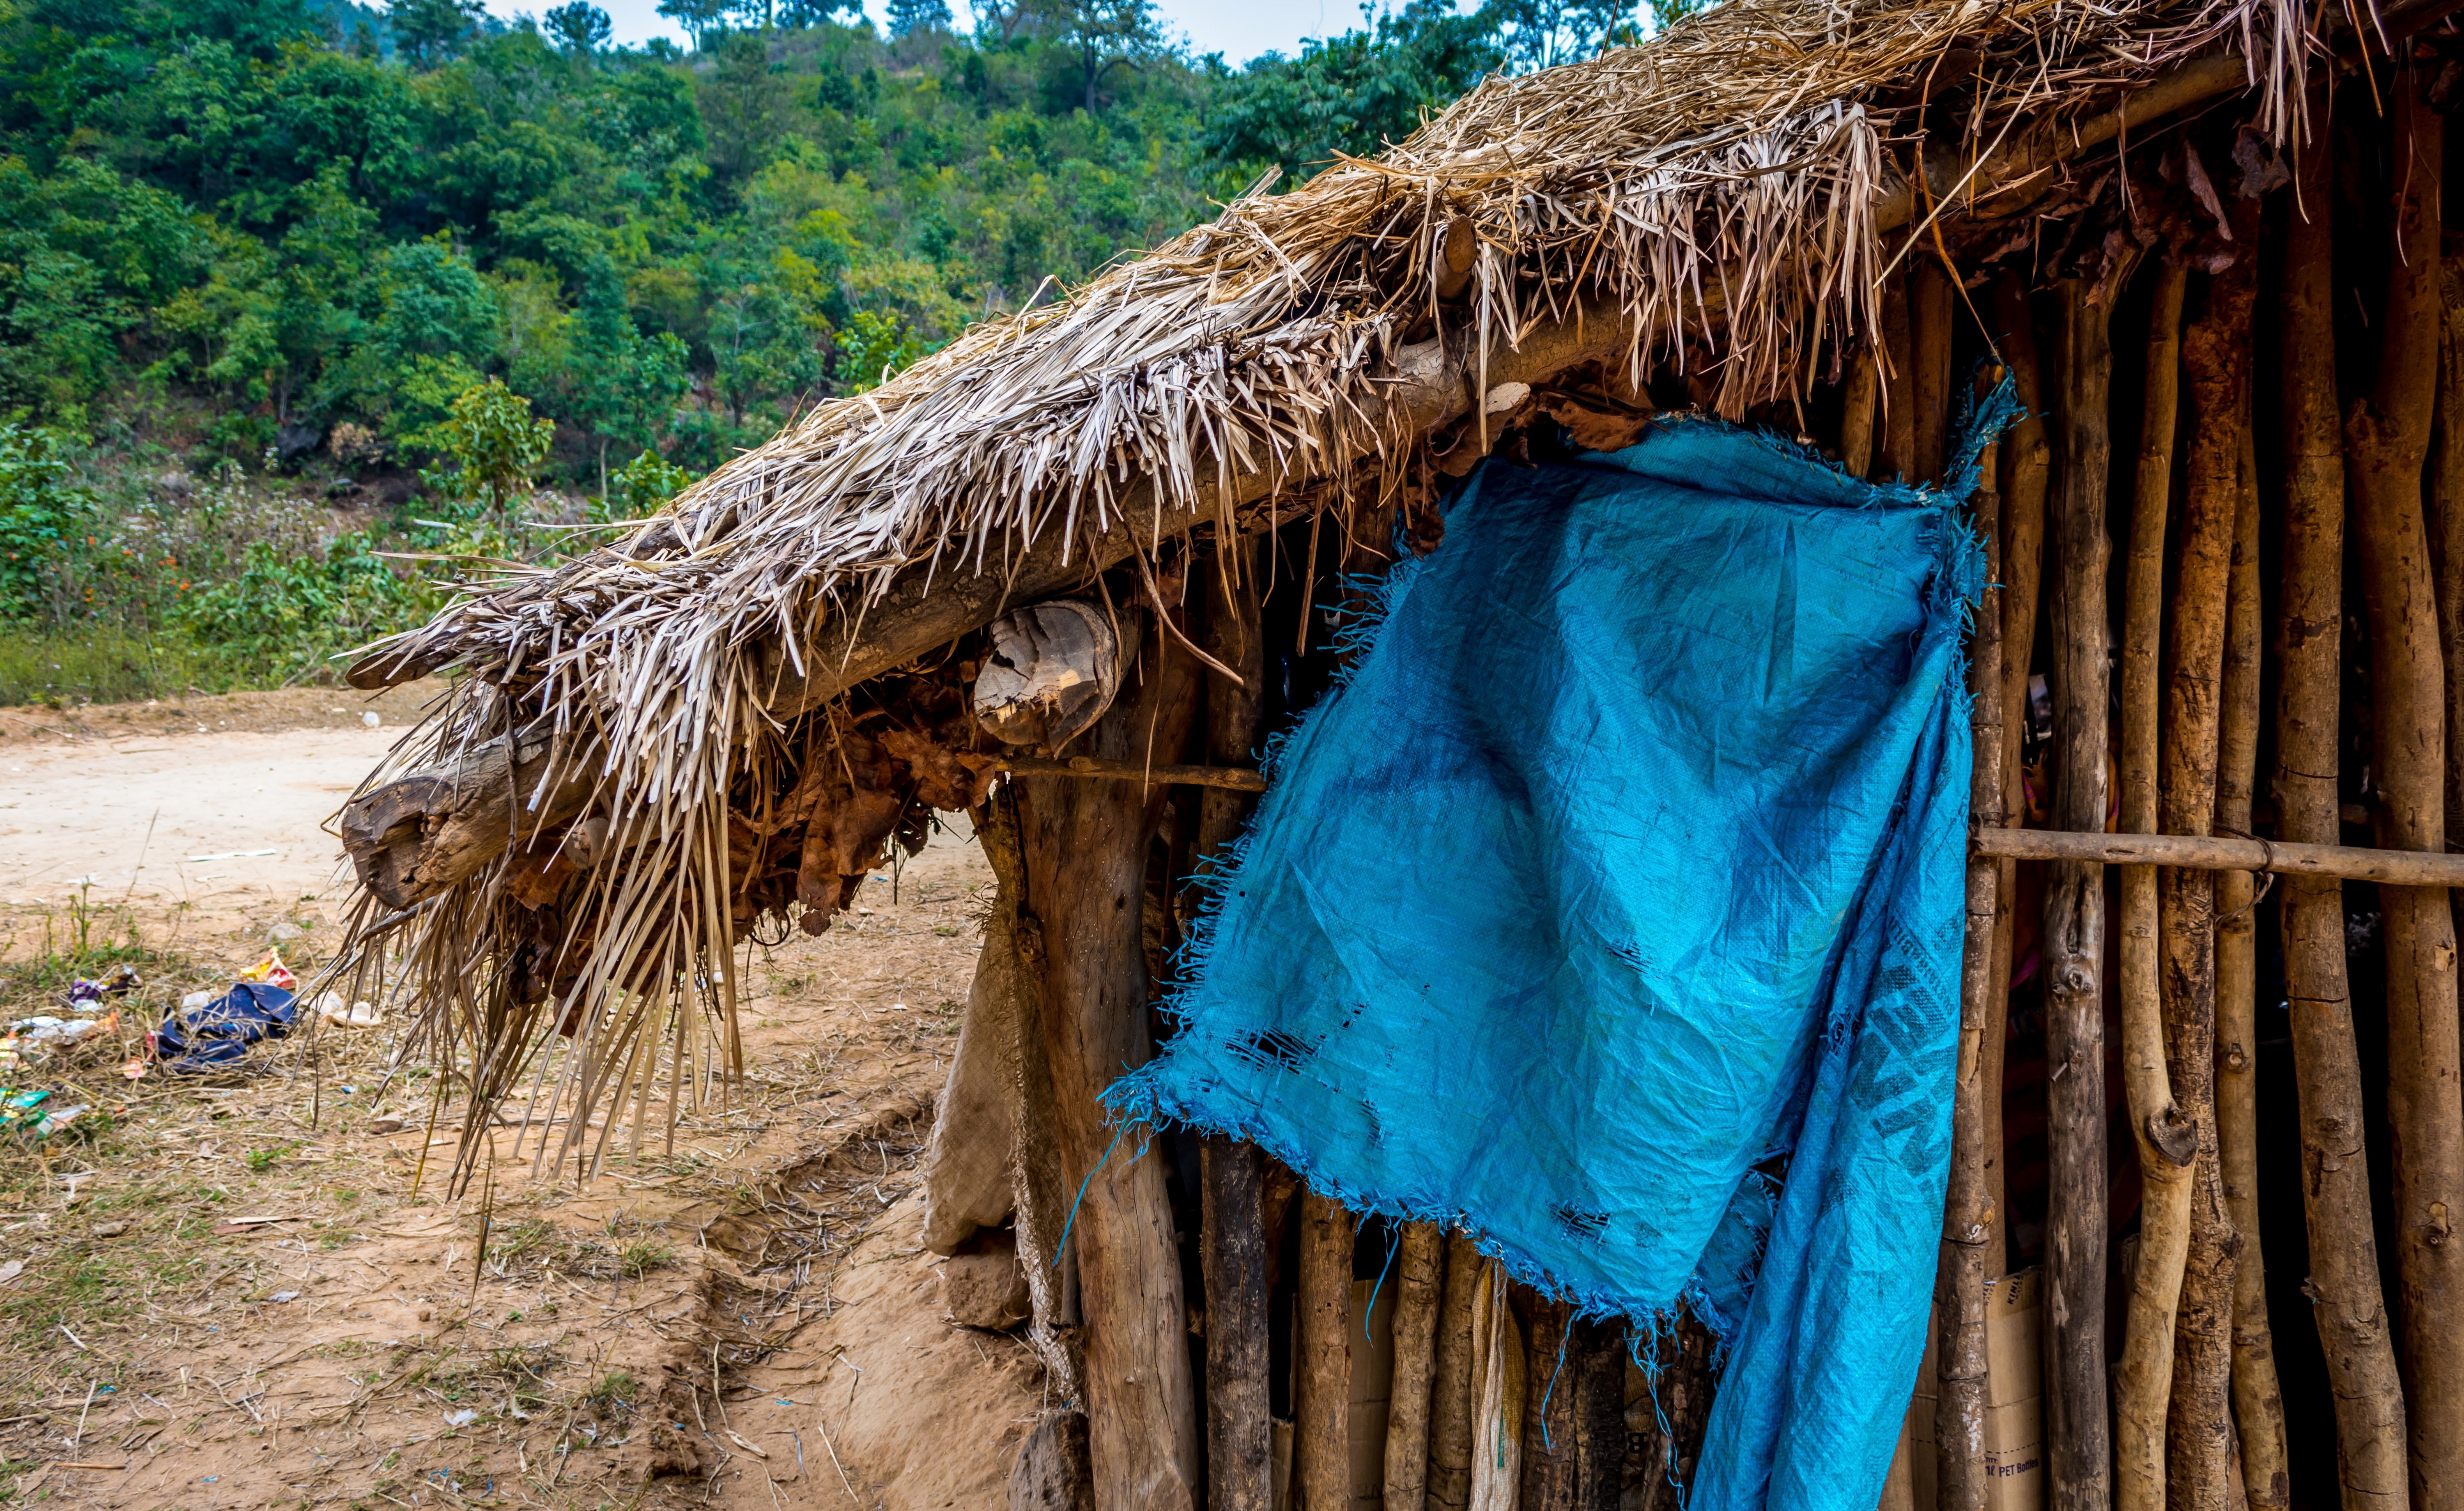
landscape, nature, forest, wood, countryside, rustic, hut, formation, village, rural, jungle, blue, agriculture, geology, tribal, rural area